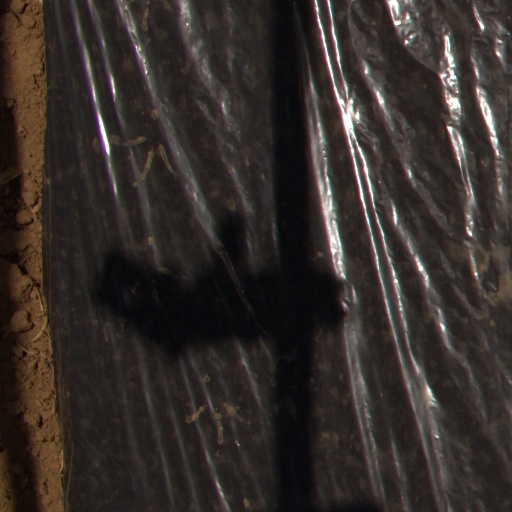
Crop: Jerusalem artichoke